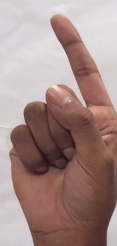
ASL sign: Z